Rattray Marsh Conservation Area

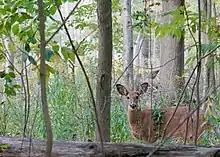
White Tailed deer at Rattray marsh conservation area

Rattray marsh has ecologically degraded over the years due to urbanization of the surrounding area. The urbanization has resulted in sediment build-up in the Sheridan Creek, a portion of which flows through the marsh. The sediment built up affects the water quality and quantity that results in the increase of invasive plants and species such as Carp in the Rattray Marsh. The urban development around the marsh and paved surfaces has also resulted in faster run off of rain water which carries more soil and nutrients as it goes in to the marsh. Excess nutrients degrade the health of marsh and reduce the diversity of wetland vegetation.